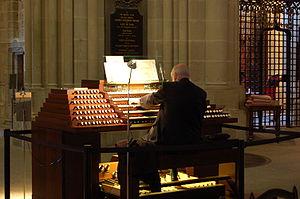
L’organiste est le musicien jouant de l'orgue. Quels que soient le genre et le lieu dans lesquels il s'exprime, il recourt aux mêmes techniques et suit donc en grande partie la même formation. C'est ensuite la direction choisie qui le fait prendre des choix quant au répertoire et à l'utilisation de l'improvisation, discipline reine chez de très nombreux organistes.